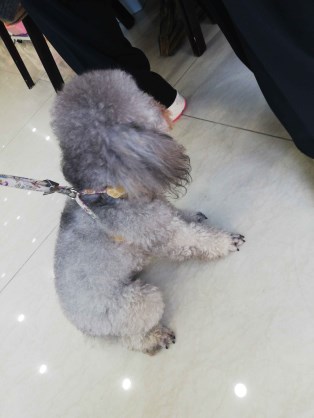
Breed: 7449-n000128-teddy